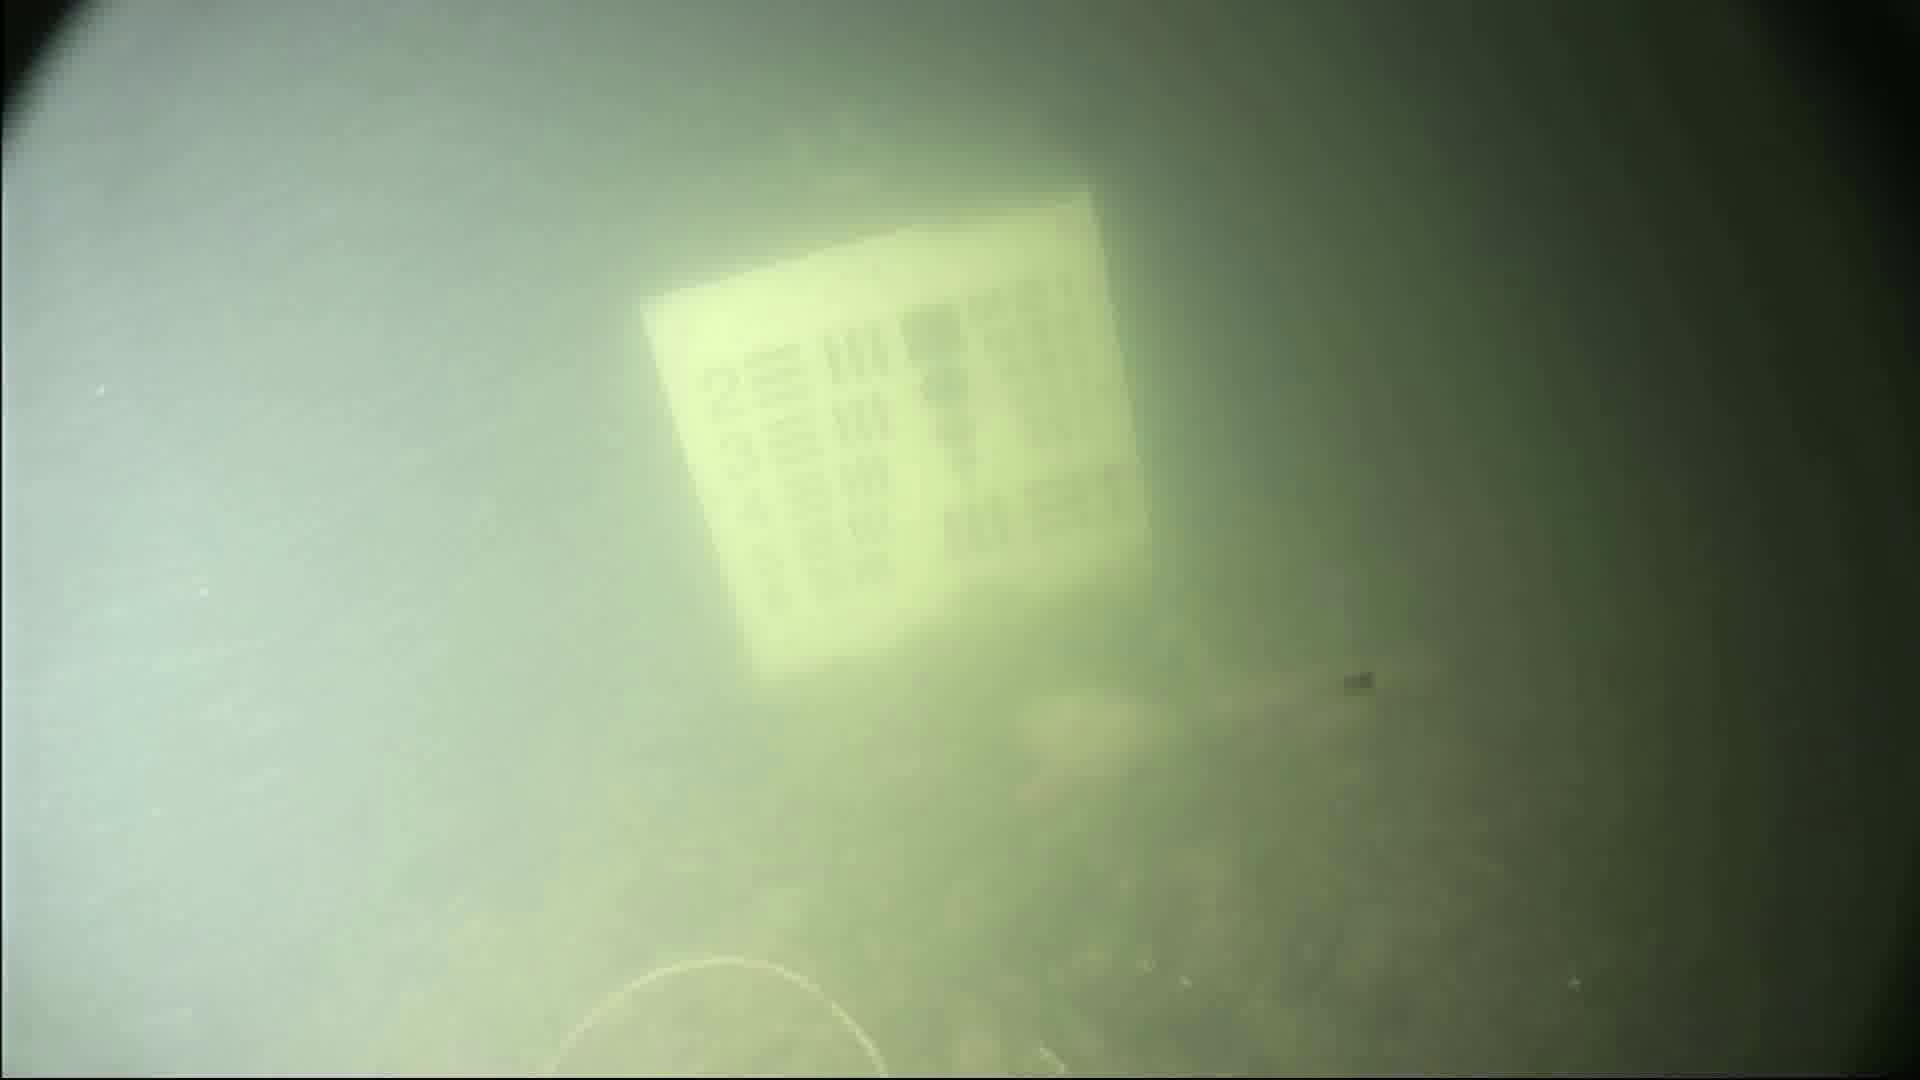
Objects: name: fish